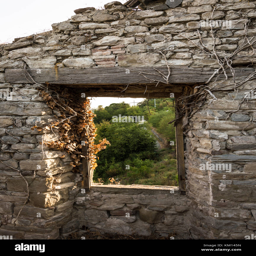
ancient architecture with view from an old ruined fortress